Islam in the United Arab Emirates

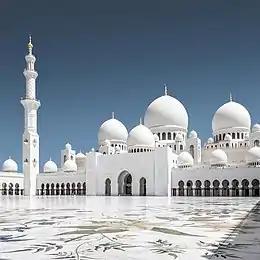
Sheikh Zayed Grand Mosque in Abu Dhabi.

Islam is the official religion of the United Arab Emirates. Of the total population, 76.9% are Muslims as of a 2010 estimate by the Pew Research Center. Although no official statistics are available for the breakdown between Sunni and Shia Muslims among noncitizen residents, media estimates suggest less than 20 percent of the noncitizen Muslim population are Shia.